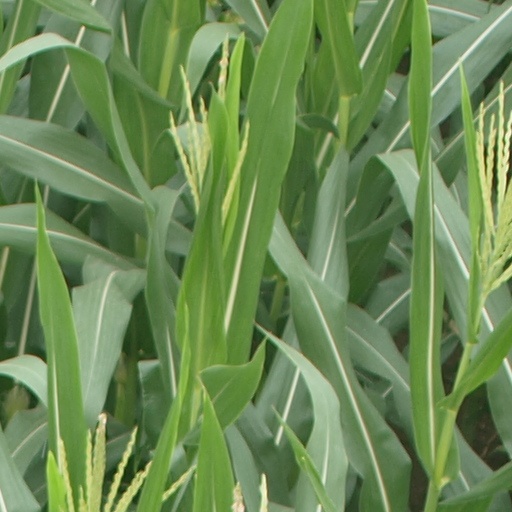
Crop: maize; corn